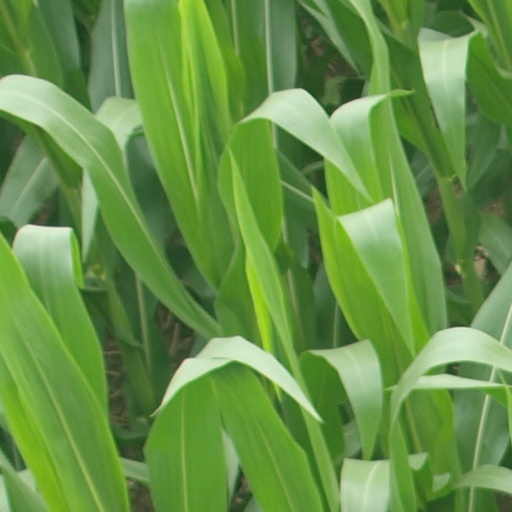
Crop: maize; corn